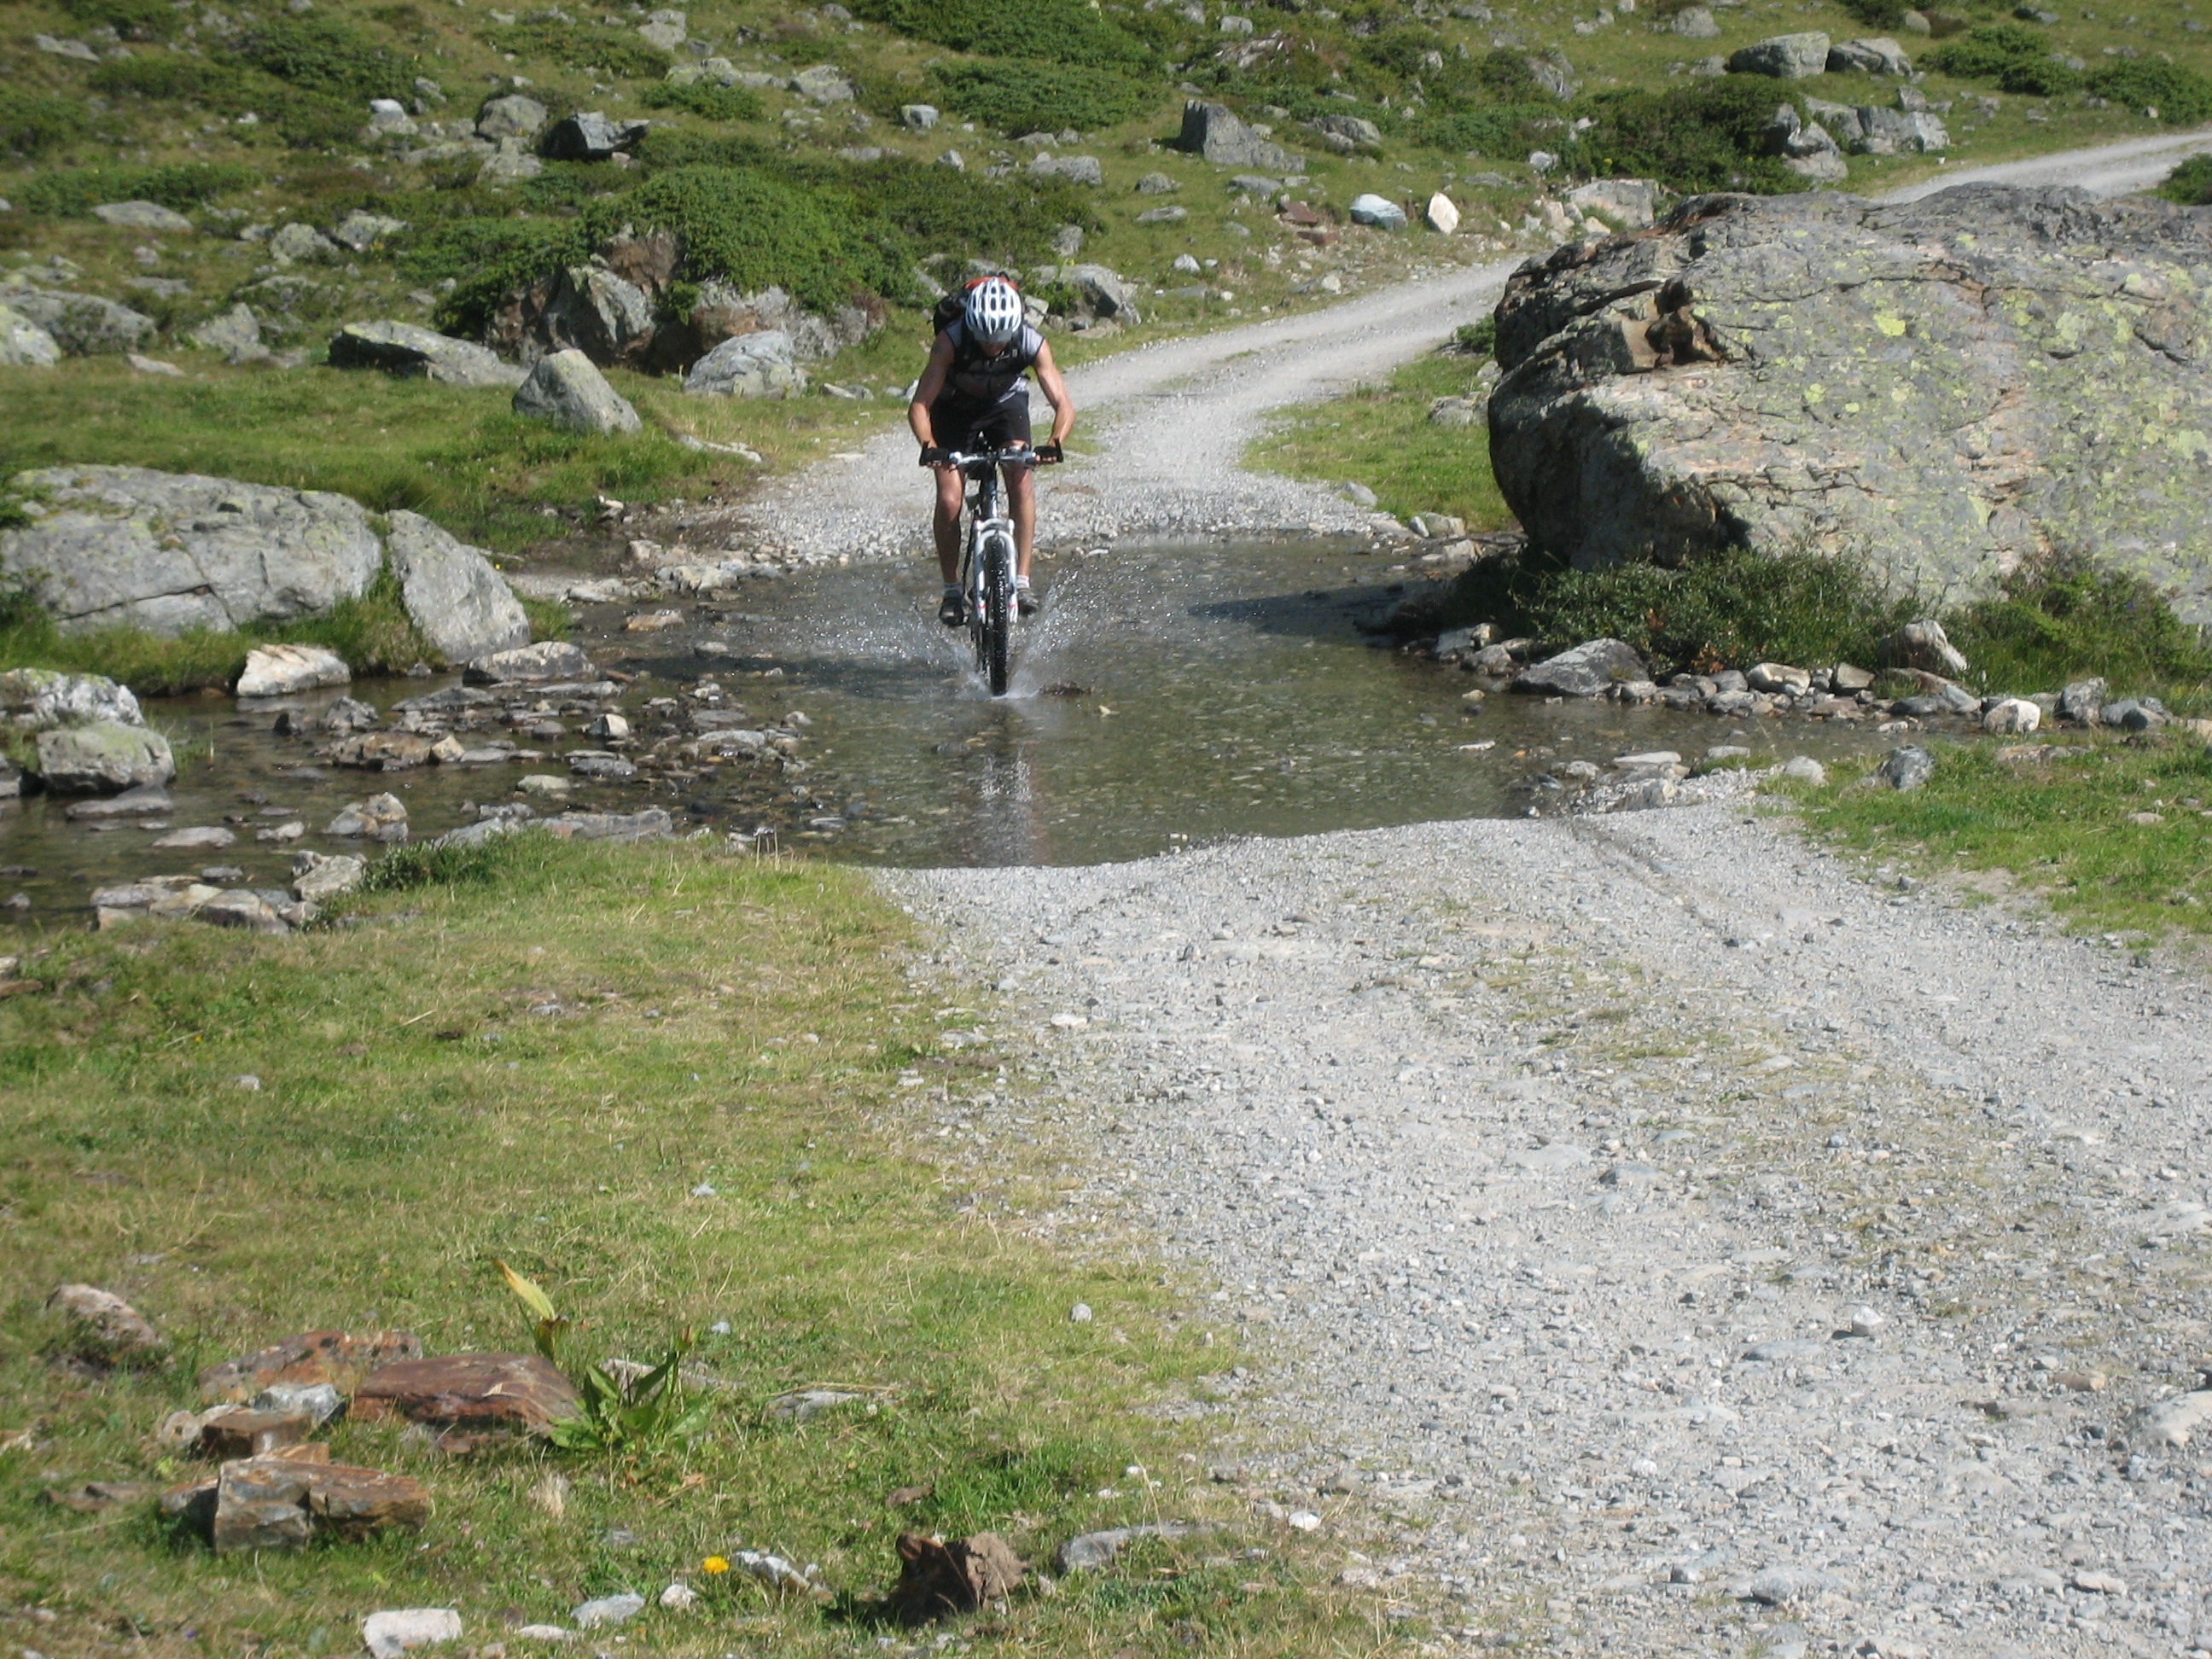
walking, trail, sport, adventure, bike, stream, mountain bike, cycling, transalp